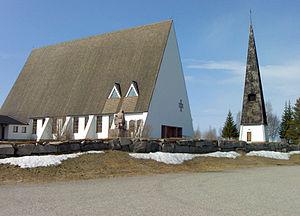
Cet article recense les églises évangéliques-luthériennes de Finlande.
L'église de Salla est une église évangélique-luthérienne située à Salla en Finlande.